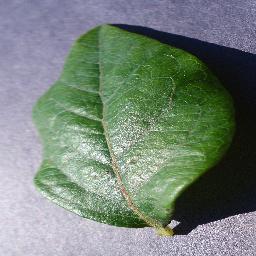
Label: Blueberry___healthy